Brazil men's national goalball team

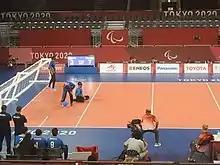
Brazil men's goalball team throwing to Japan. Makuhari Messe arena, 2020 Paralympic Games, Chiba, Tokyo, Japan (Aug 2021).

The team competed in the 2020 Summer Paralympics, with competition from Wednesday 25 August to finals on Friday 3 September 2021, in the Makuhari Messe arena, Chiba, Tokyo, Japan.